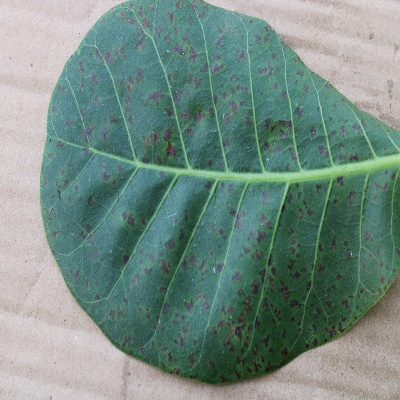
Crop: Cashew
Condition: anthracnose